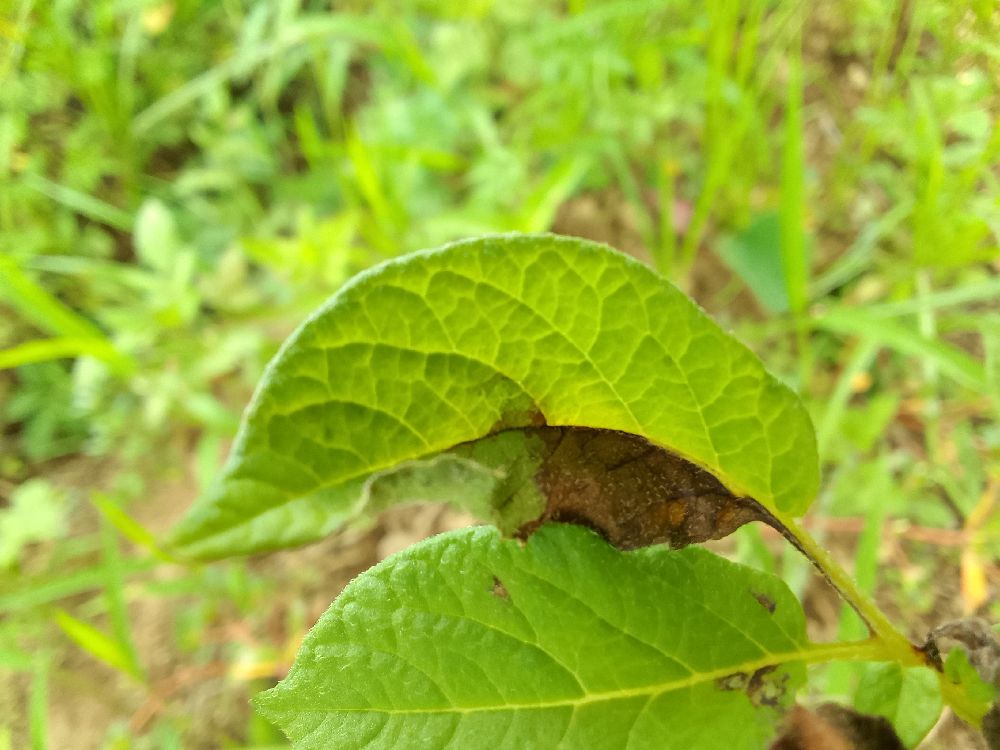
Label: Late blight